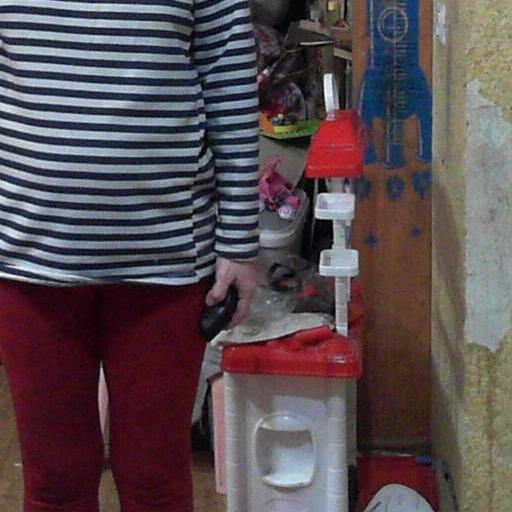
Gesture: no_gesture